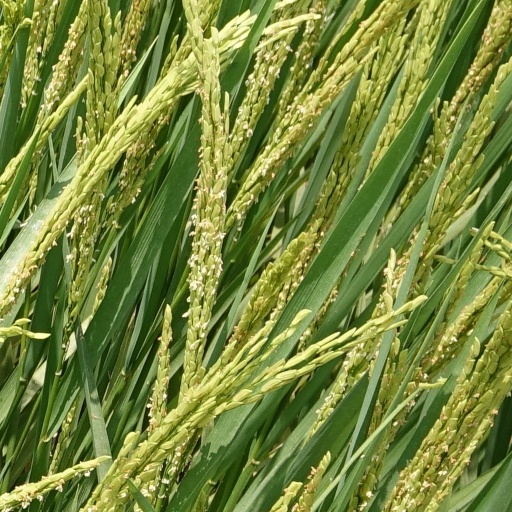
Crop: rice